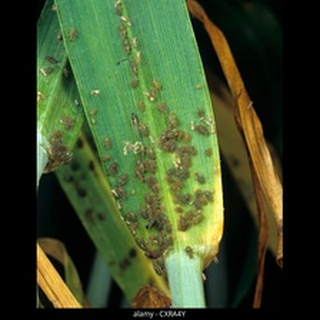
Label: wheat_aphid